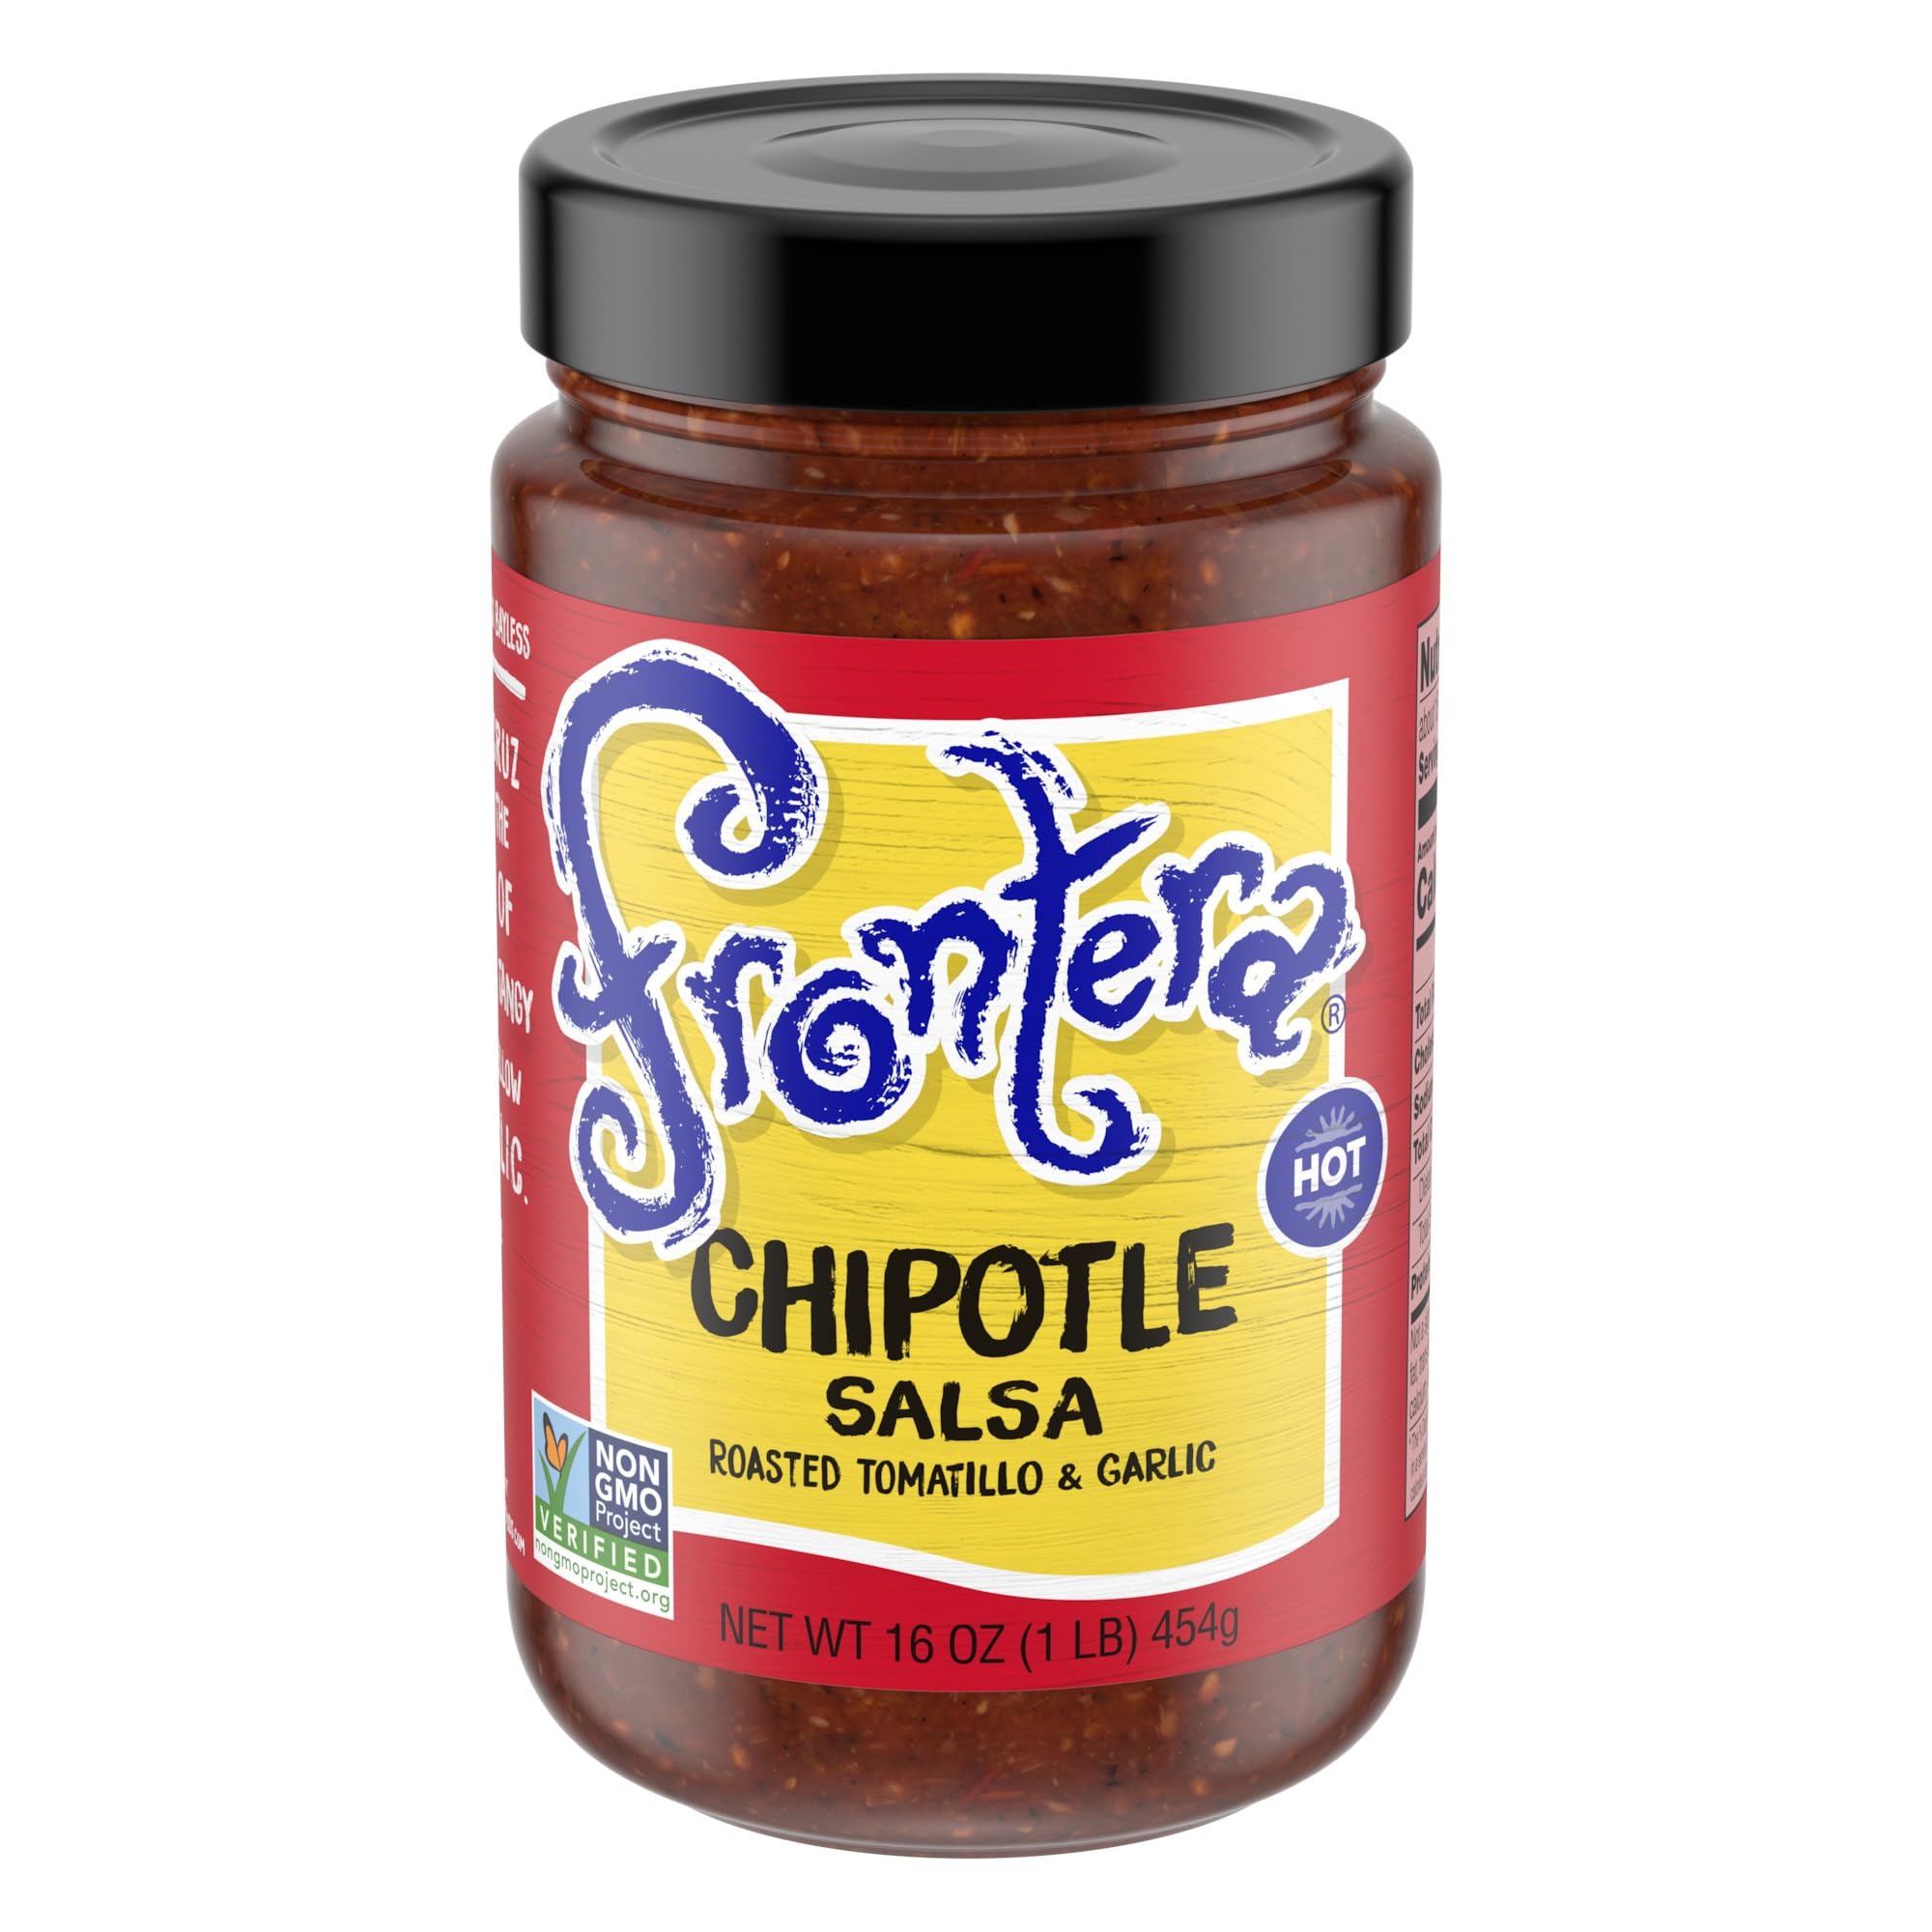
Item Name: Frontera Salsa, Chipotle, Hot, 16 oz
Bullet Point 1: Mexican
Bullet Point 2: Chipotle Salsa
Bullet Point 3: Keto Friendly Snack – 1g net carbs (2g total carbs minus 1g dietary fiber), and 0g added sugar per serving
Value: 16.0
Unit: Ounce

Price: 5.42